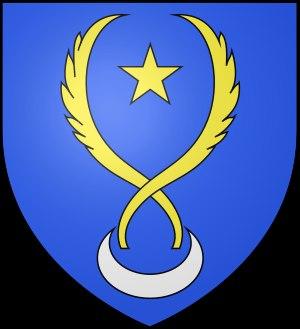
Roland Fréart de Chambray est un clerc théoricien de l'art et de l'architecture né le 13 juillet 1606 au Mans et mort le 11 décembre 1676 dans cette même ville. Il est essentiellement reconnu pour son travail de théoricien, en architecture avec le Parallèle publié en 1650 et en peinture avec l'Idée de perfection de la peinture publié en 1662.